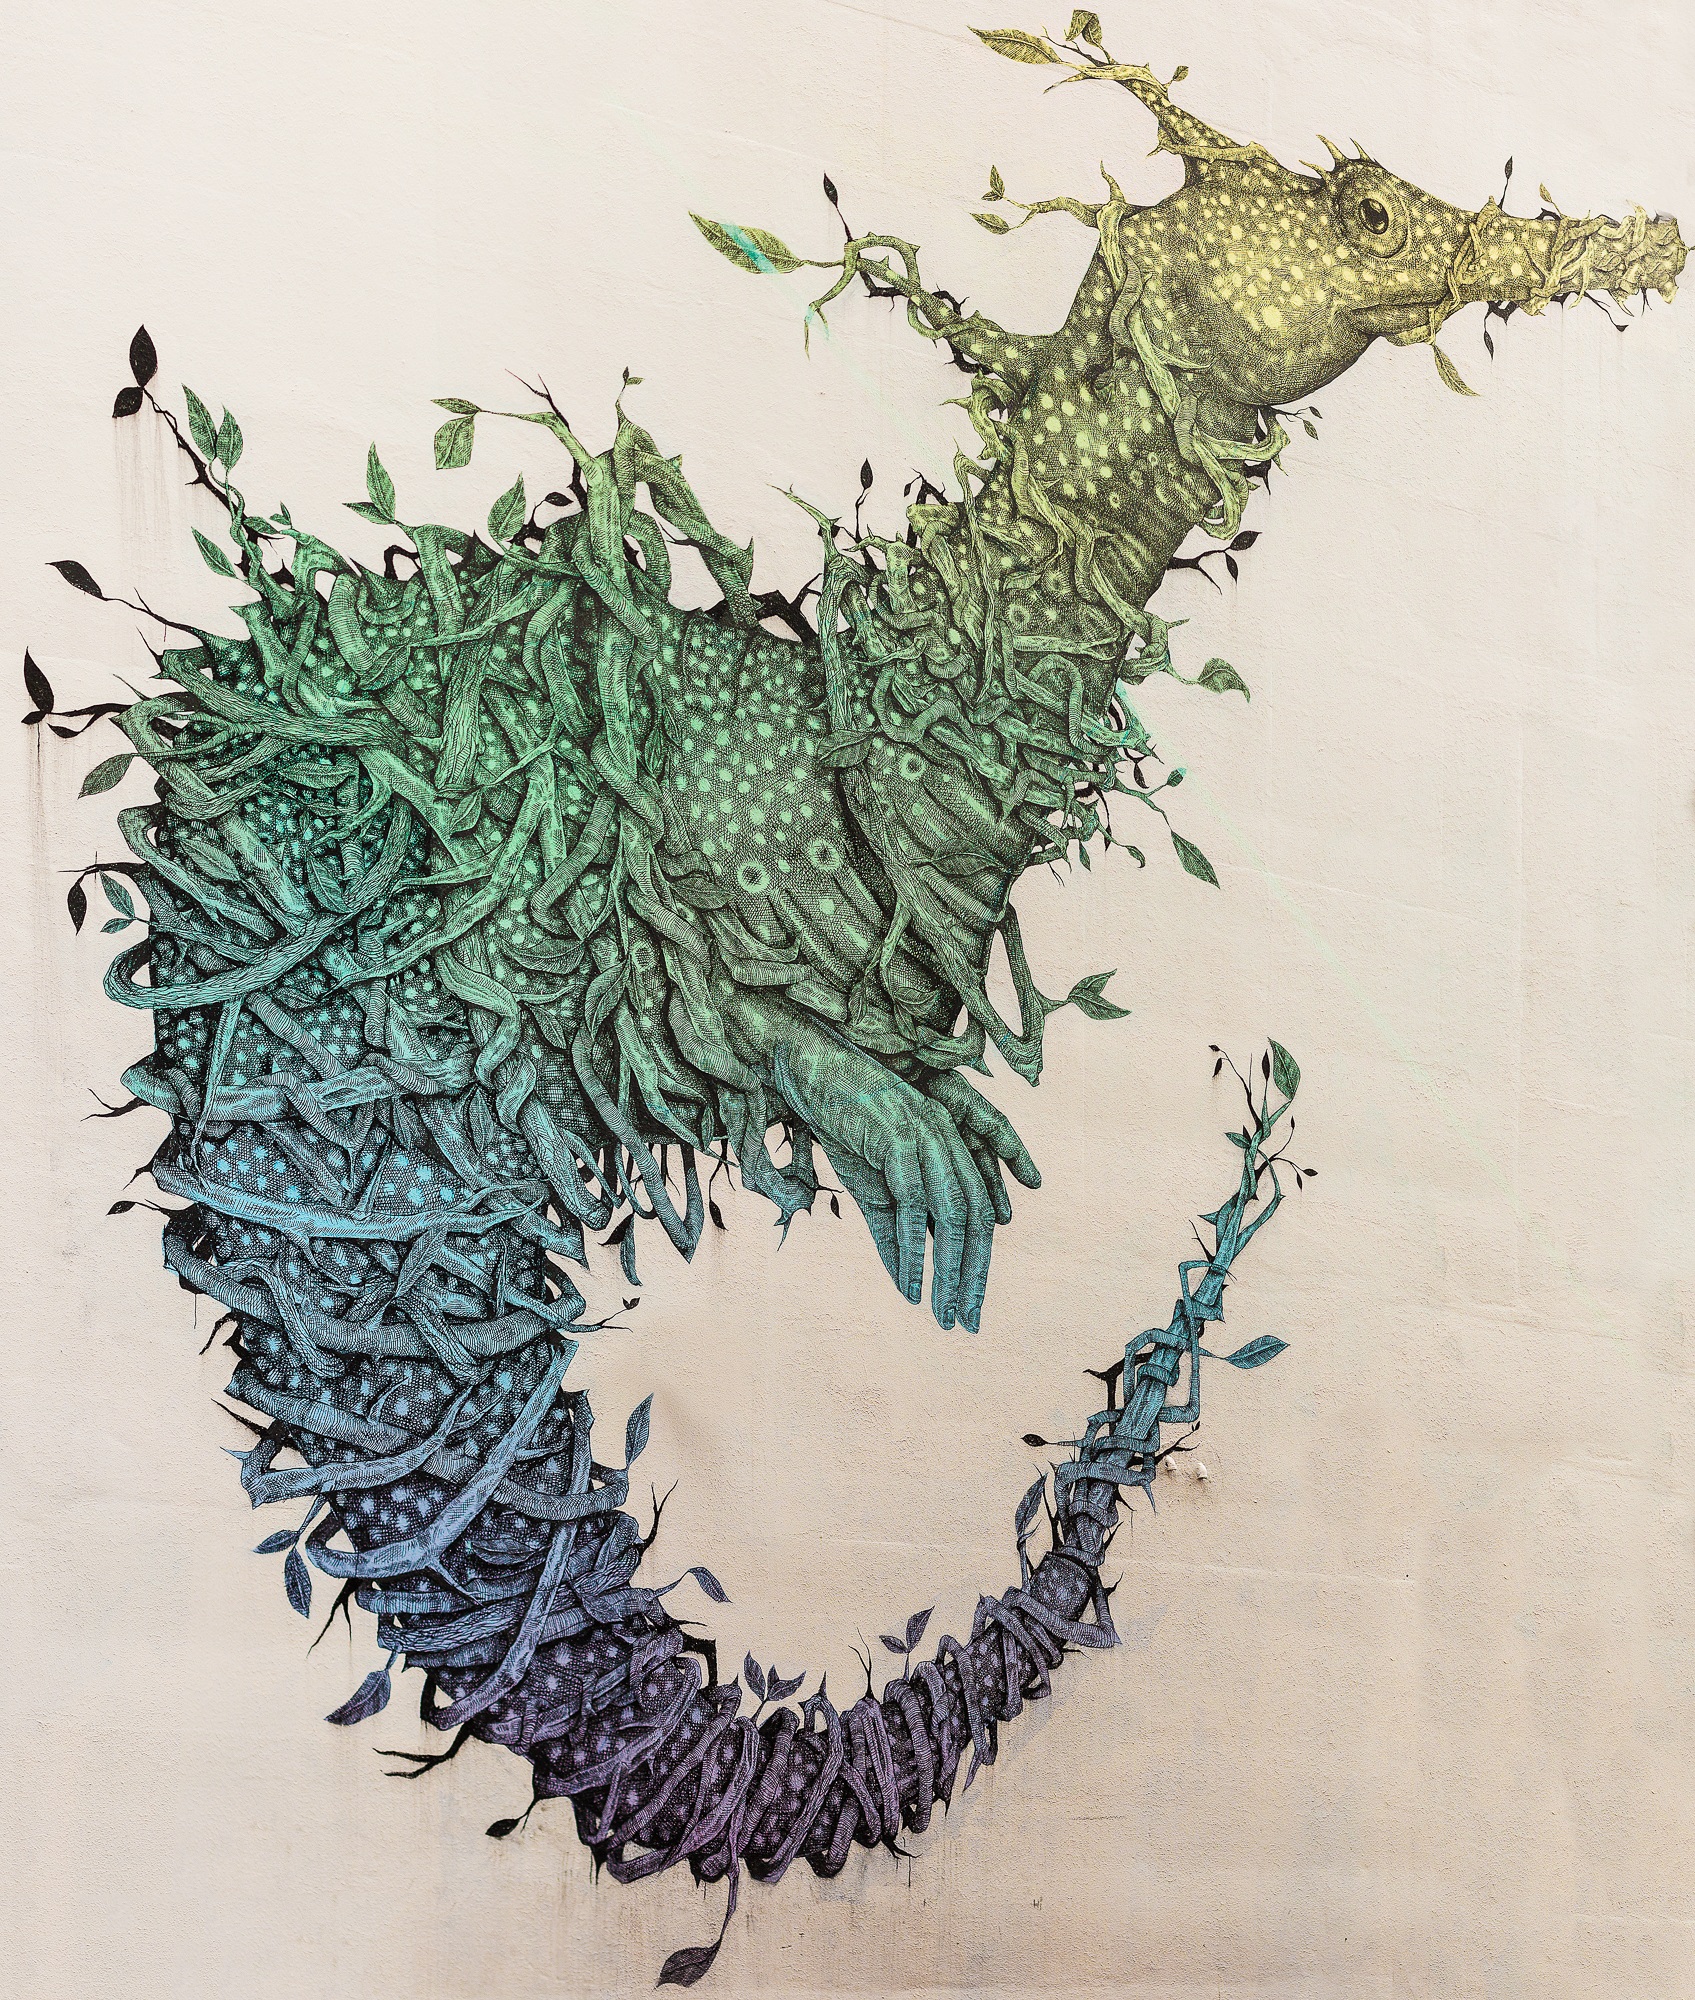
outdoor, branch, texture, leaf, city, wall, pattern, artistic, paint, graffiti, art, sketch, drawing, creativity, illustration, design, dragon, culture, wall art, city wall, seahorse